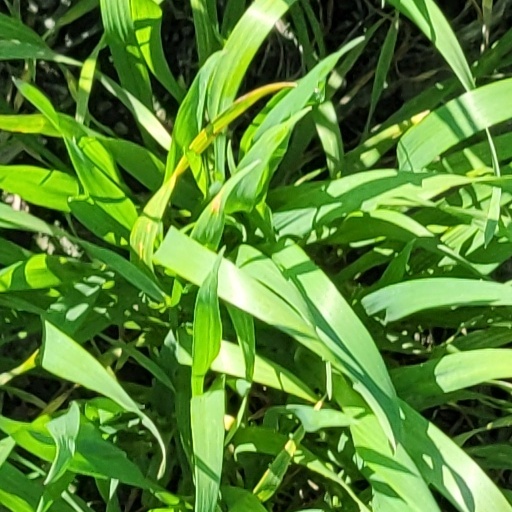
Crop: wheat